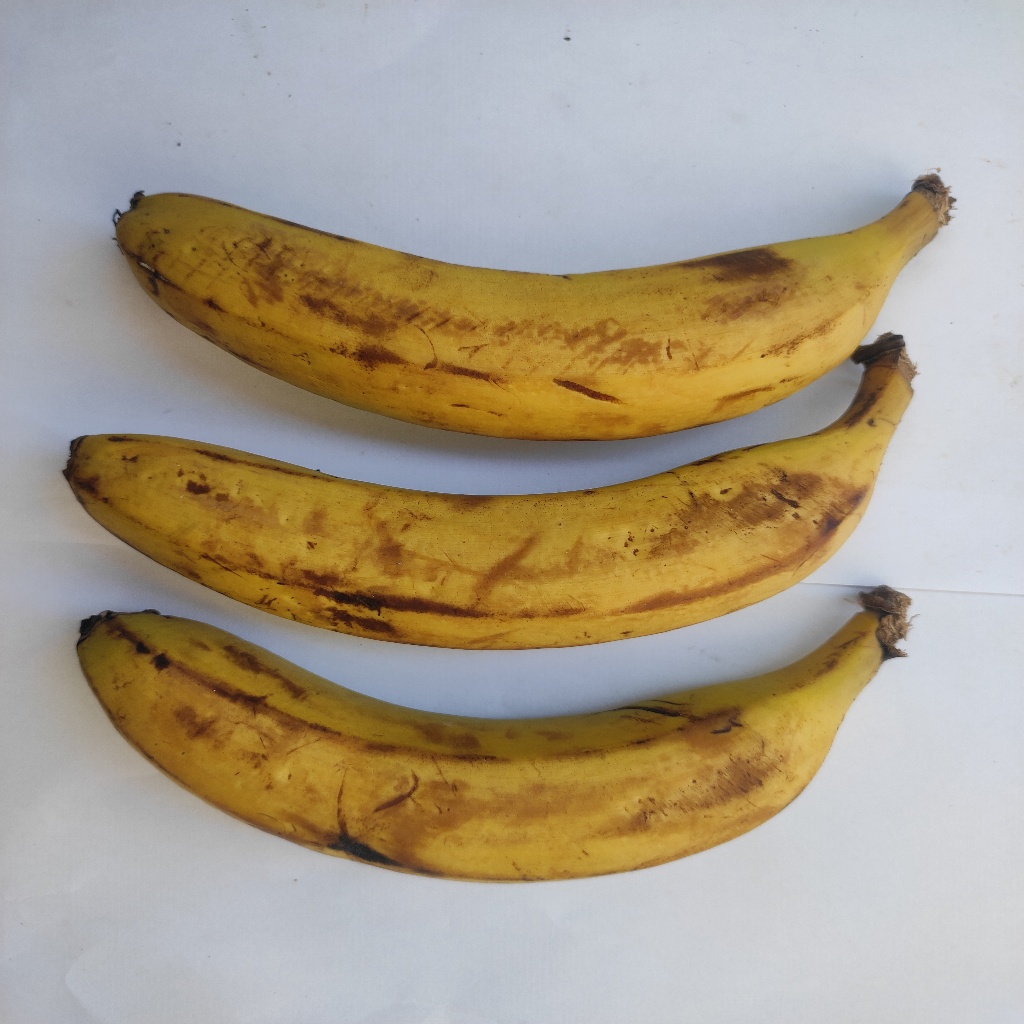
Crop: banana
Quality class: Class_A